Port of Stockton

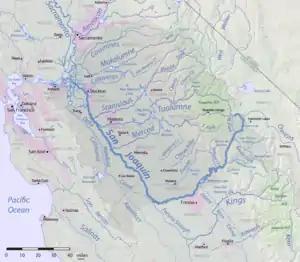
Map showing the Port of Stockton on the San Joaquin River

The Port of Stockton is a major deepwater port on the Stockton Ship Channel of the Pacific Ocean and an inland port located more than seventy nautical miles from the ocean, in Stockton, California on the Stockton Channel and San Joaquin River-Stockton Deepwater Shipping Channel (before it joins the Sacramento River to empty into Suisun Bay). By land acreage, the Port of Stockton is the 2nd largest port in the State of California and sits on about , and occupies an island in the Sacramento–San Joaquin River Delta, and a portion of a neighborhood known as Boggs Tract. The day-to-day is run by the Port Director (CEO) and it is governed by a commission appointed by the City of Stockton and San Joaquin County. The Port of Stockton is a self-sustaining economic powerhouse in the Central Valley and in 2024, contributed over $78 million in state and local tax funds.